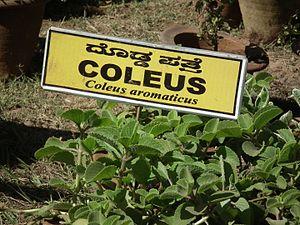
Les Coléus ou Colioles sont des plantes d'origine tropicale, de la famille des Lamiacées dont la classification a évolué, si bien que le genre Coleus, et les espèces qui le constituent, sont à présent classés par les botanistes dans le genre Plectranthus. Le mot reste toutefois utilisé comme nom vernaculaire en horticulture ou en phytothérapie. Les coléus sont des plantes de culture facile et à croissance rapide. Certaines variétés horticoles, hybrides ou cultivars de Plectranthus scutellarioides, présentent un feuillage coloré spectaculaire.